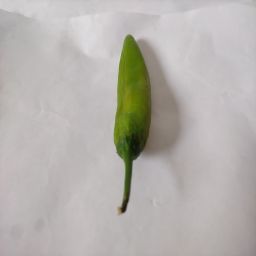
Crop: New Mexico Green Chile
Quality: Ripe